Brown-necked parrot

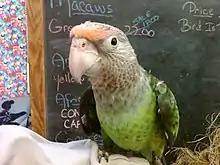
Juvenile grey-headed parrot

Subspecies "fuscicollis" is found in west Africa from Gambia and southern Senegal to Ghana and Togo. Locally common in places, it appears to have declined in Senegal and Gambia. Subspecies "suahelicus" is found in southern Africa from southern Congo and Tanzania to northern Namibia and south to northern South Africa.